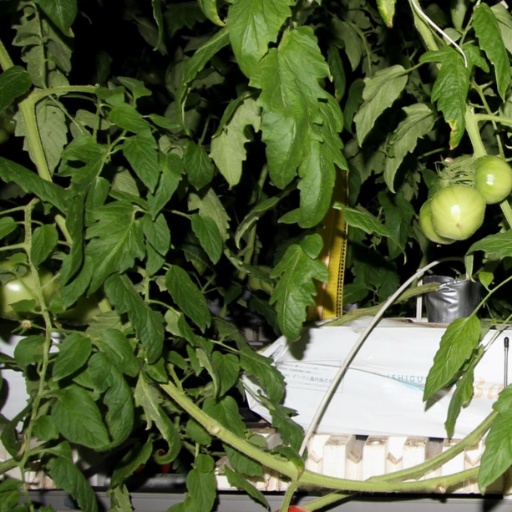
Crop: tomato